Waltrude

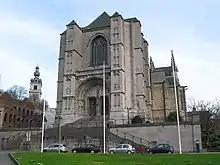
Saint Waltrude Collegiate Church and the Belfry of Mons

Upon her death, established by tradition as falling on 9 April 688, Waltrude was proclaimed holy by the vox populi. Waltrude is the patron saint of the city of Mons.